Describe the emotion expressed in this image:  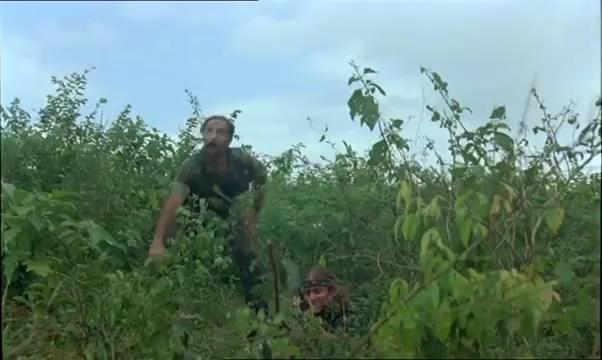
This person displays Pain, valence and arousal with low intensity.